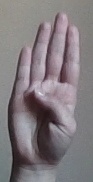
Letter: kaaf